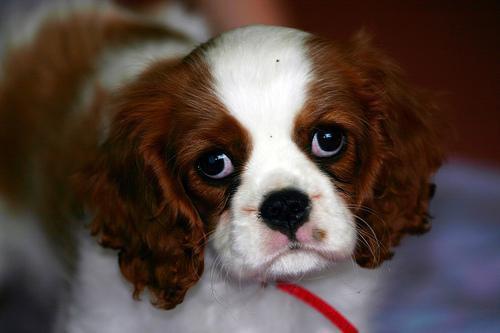
Blenheim_spaniel